Arca Noë

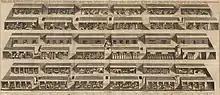
Internal view of Noah's Ark Wellcome L0032185.jpg

Arca Noë ("Noah's Ark") is a book published in 1675 by the Jesuit scholar Athanasius Kircher. It is a study of the biblical story of Noah's Ark, published by the cartographer and bookseller Johannes van Waesbergen in Amsterdam. Kircher's aim in "Arca Noë" was to reconcile recent discoveries in nature and geography with the text of the Bible. This demonstration of the underlying unity and truth between revelation and science was a fundamental task of Catholic scholarship at the time. Together with its sister volume "Turris Babel" ("The Tower of Babel"), "Arca Noë" presented a complete intellectual project to demonstrate how contemporary science supported the account of the Book of Genesis.